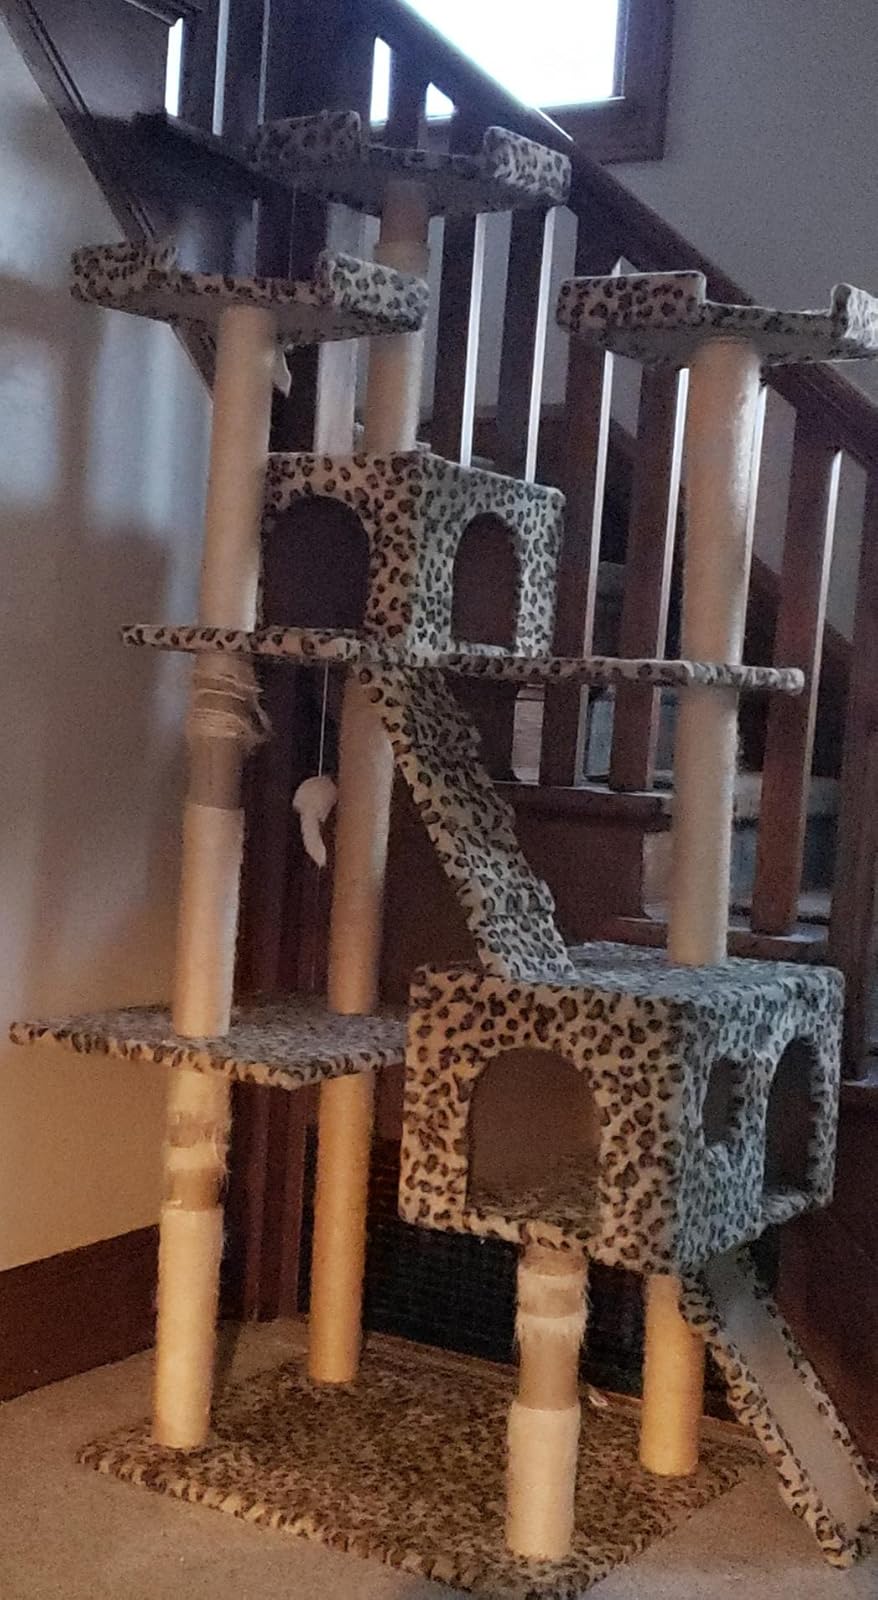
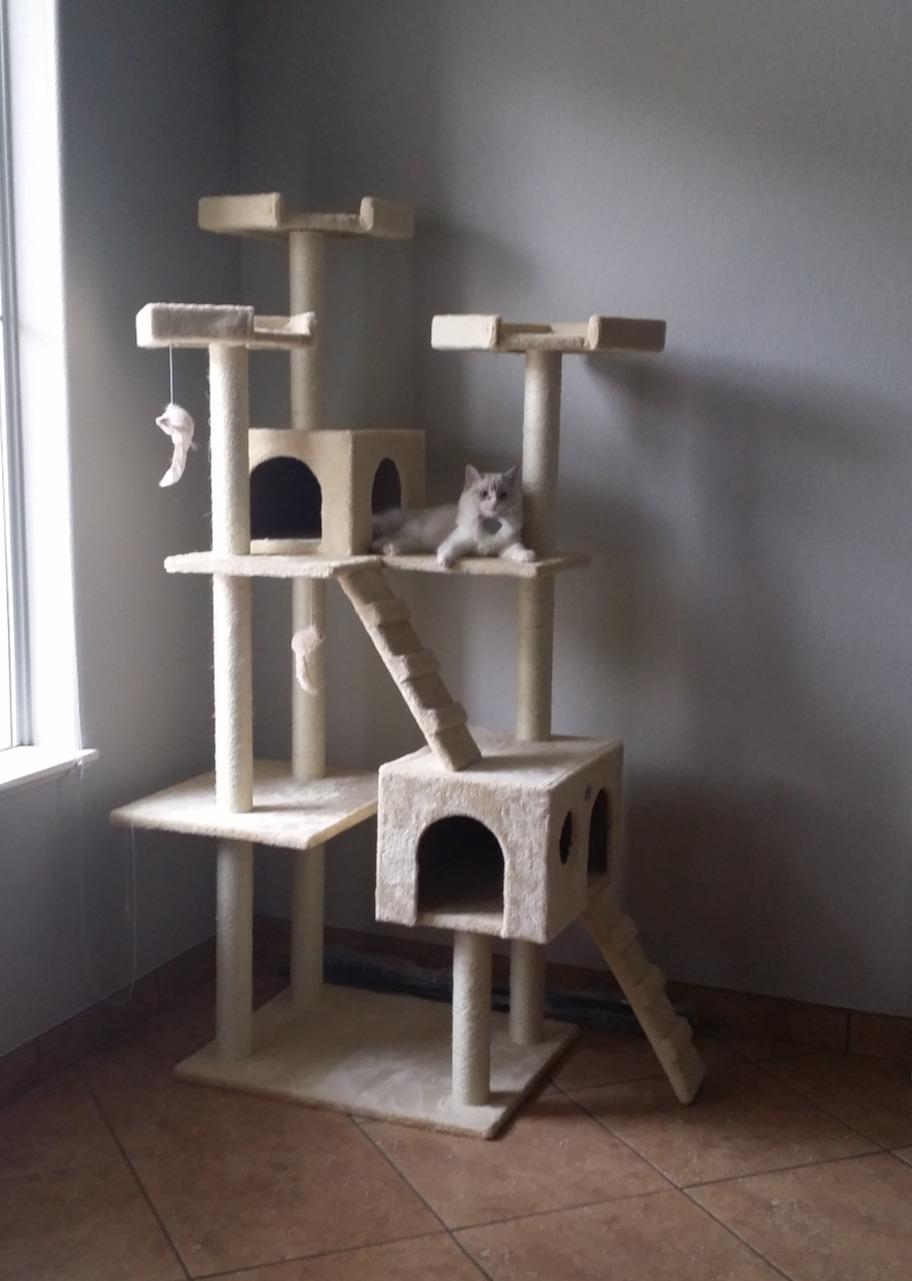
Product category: items_cat tree
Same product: no